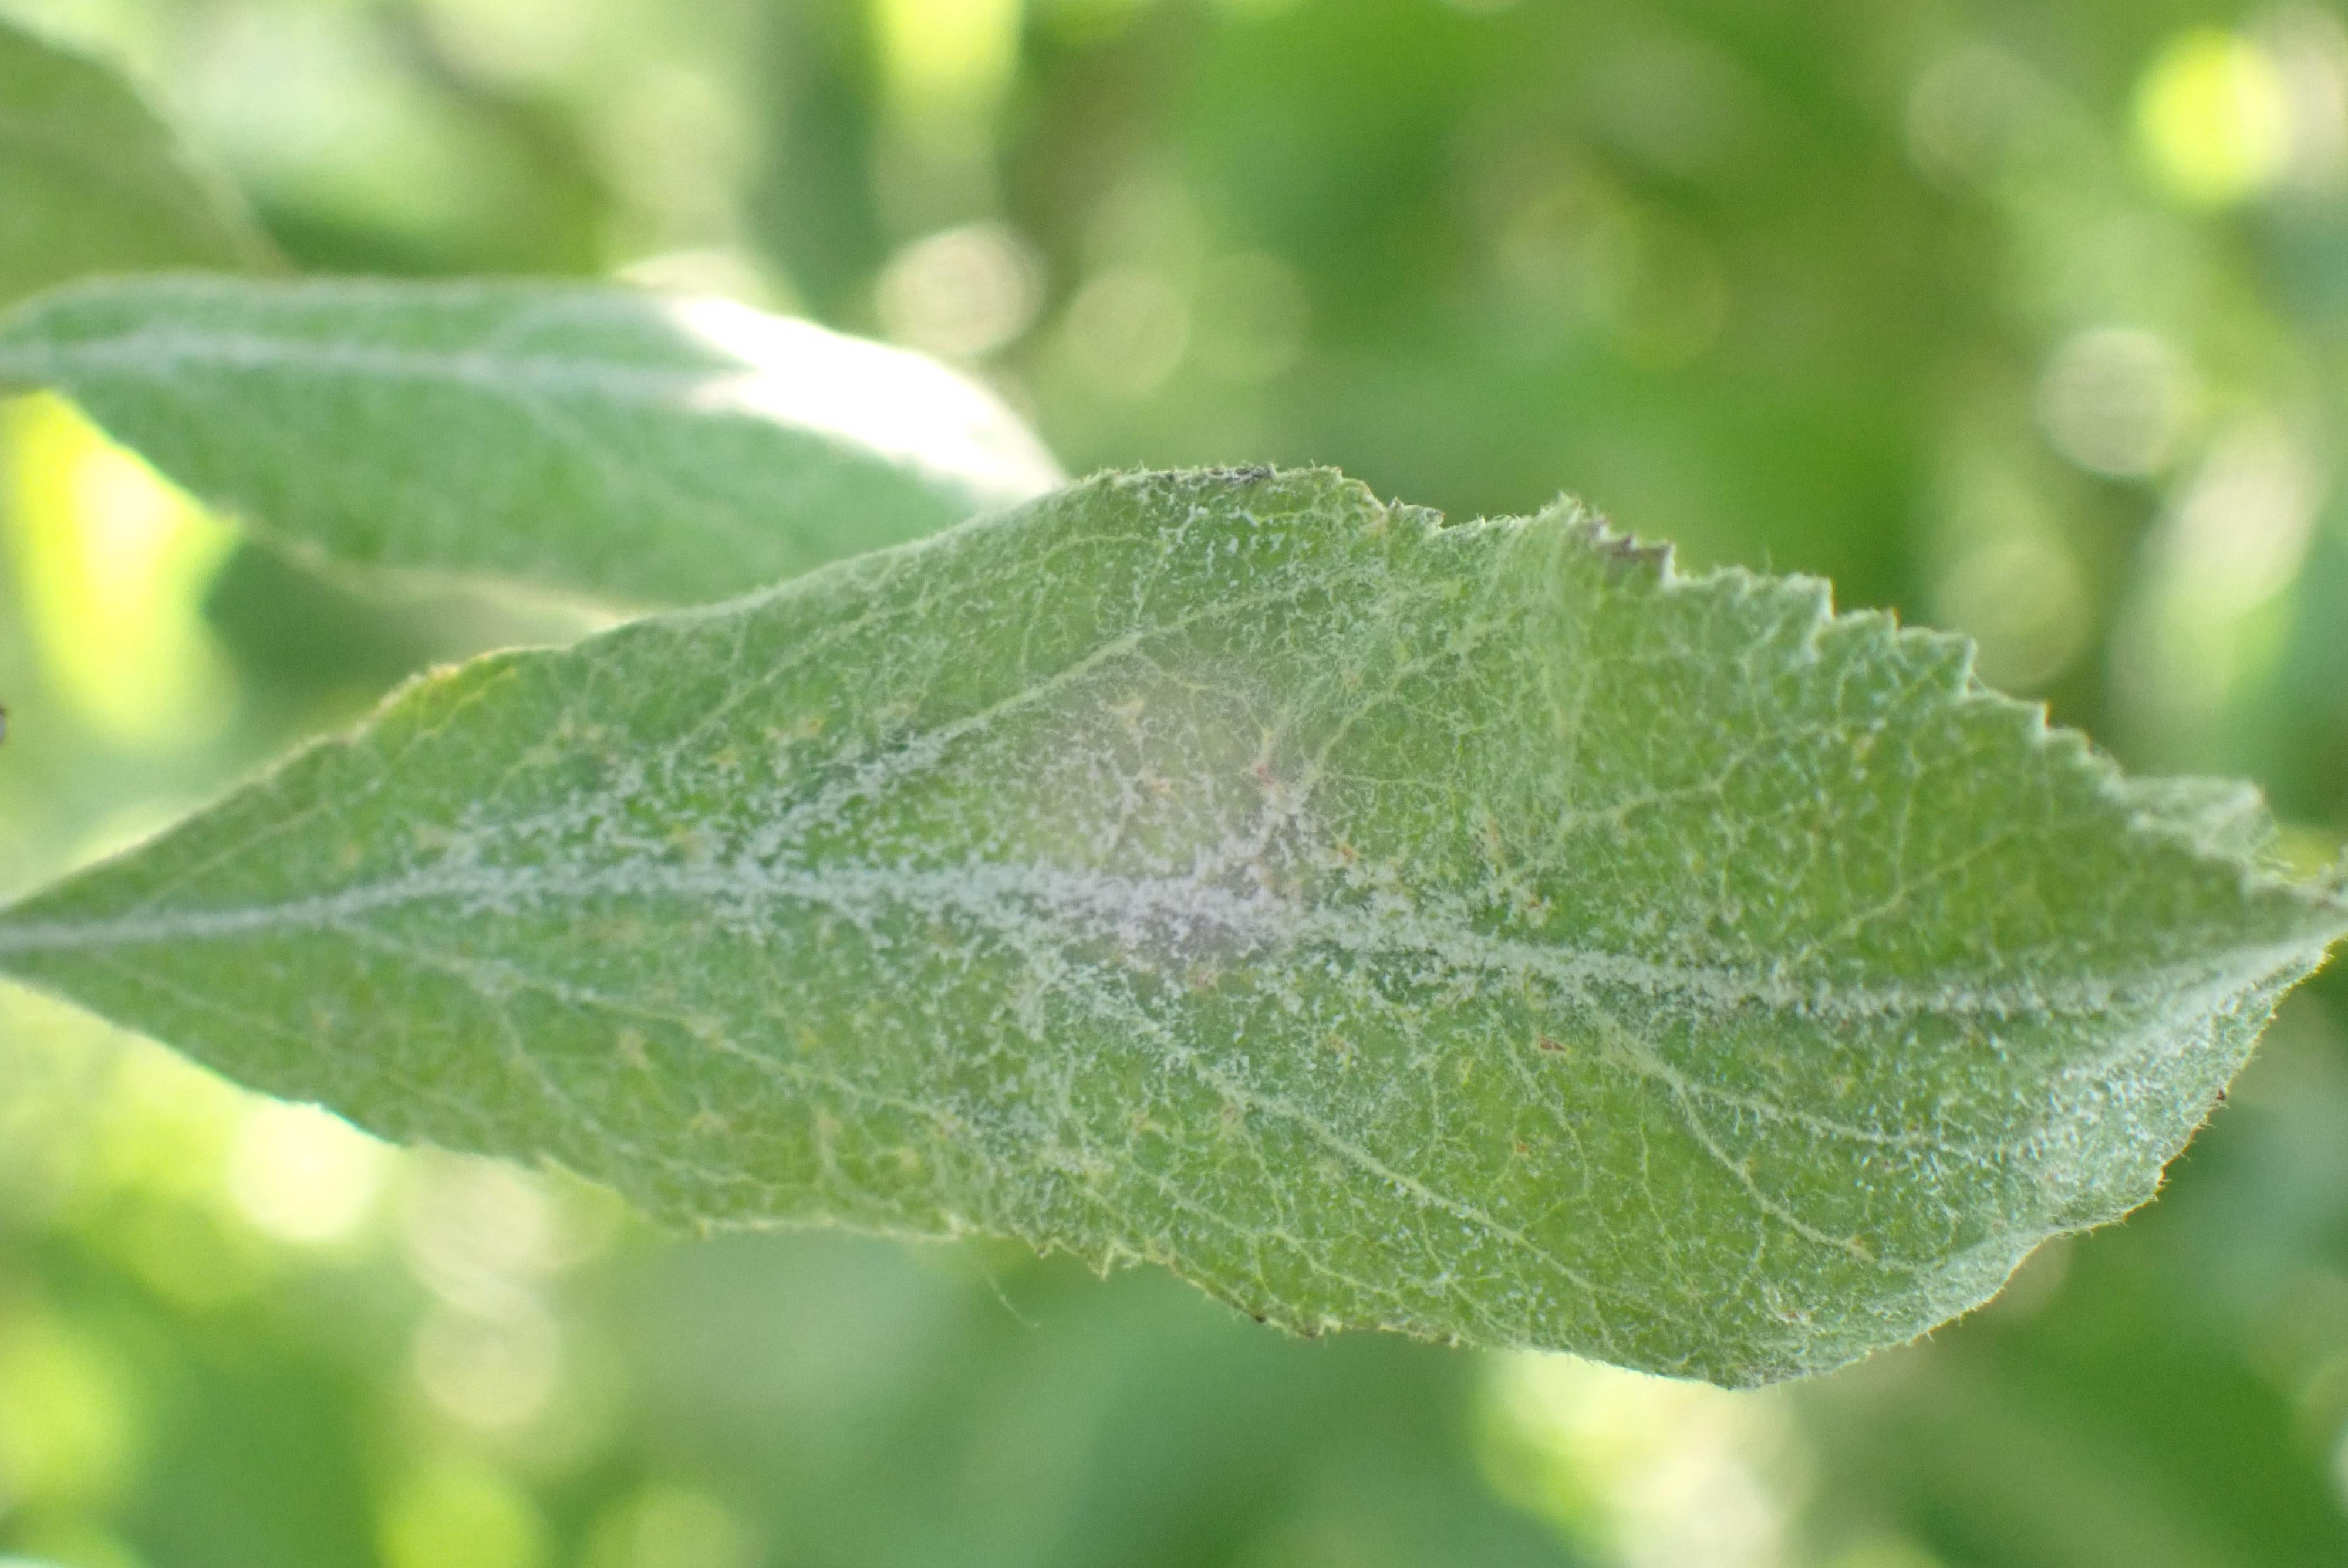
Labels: powdery_mildew